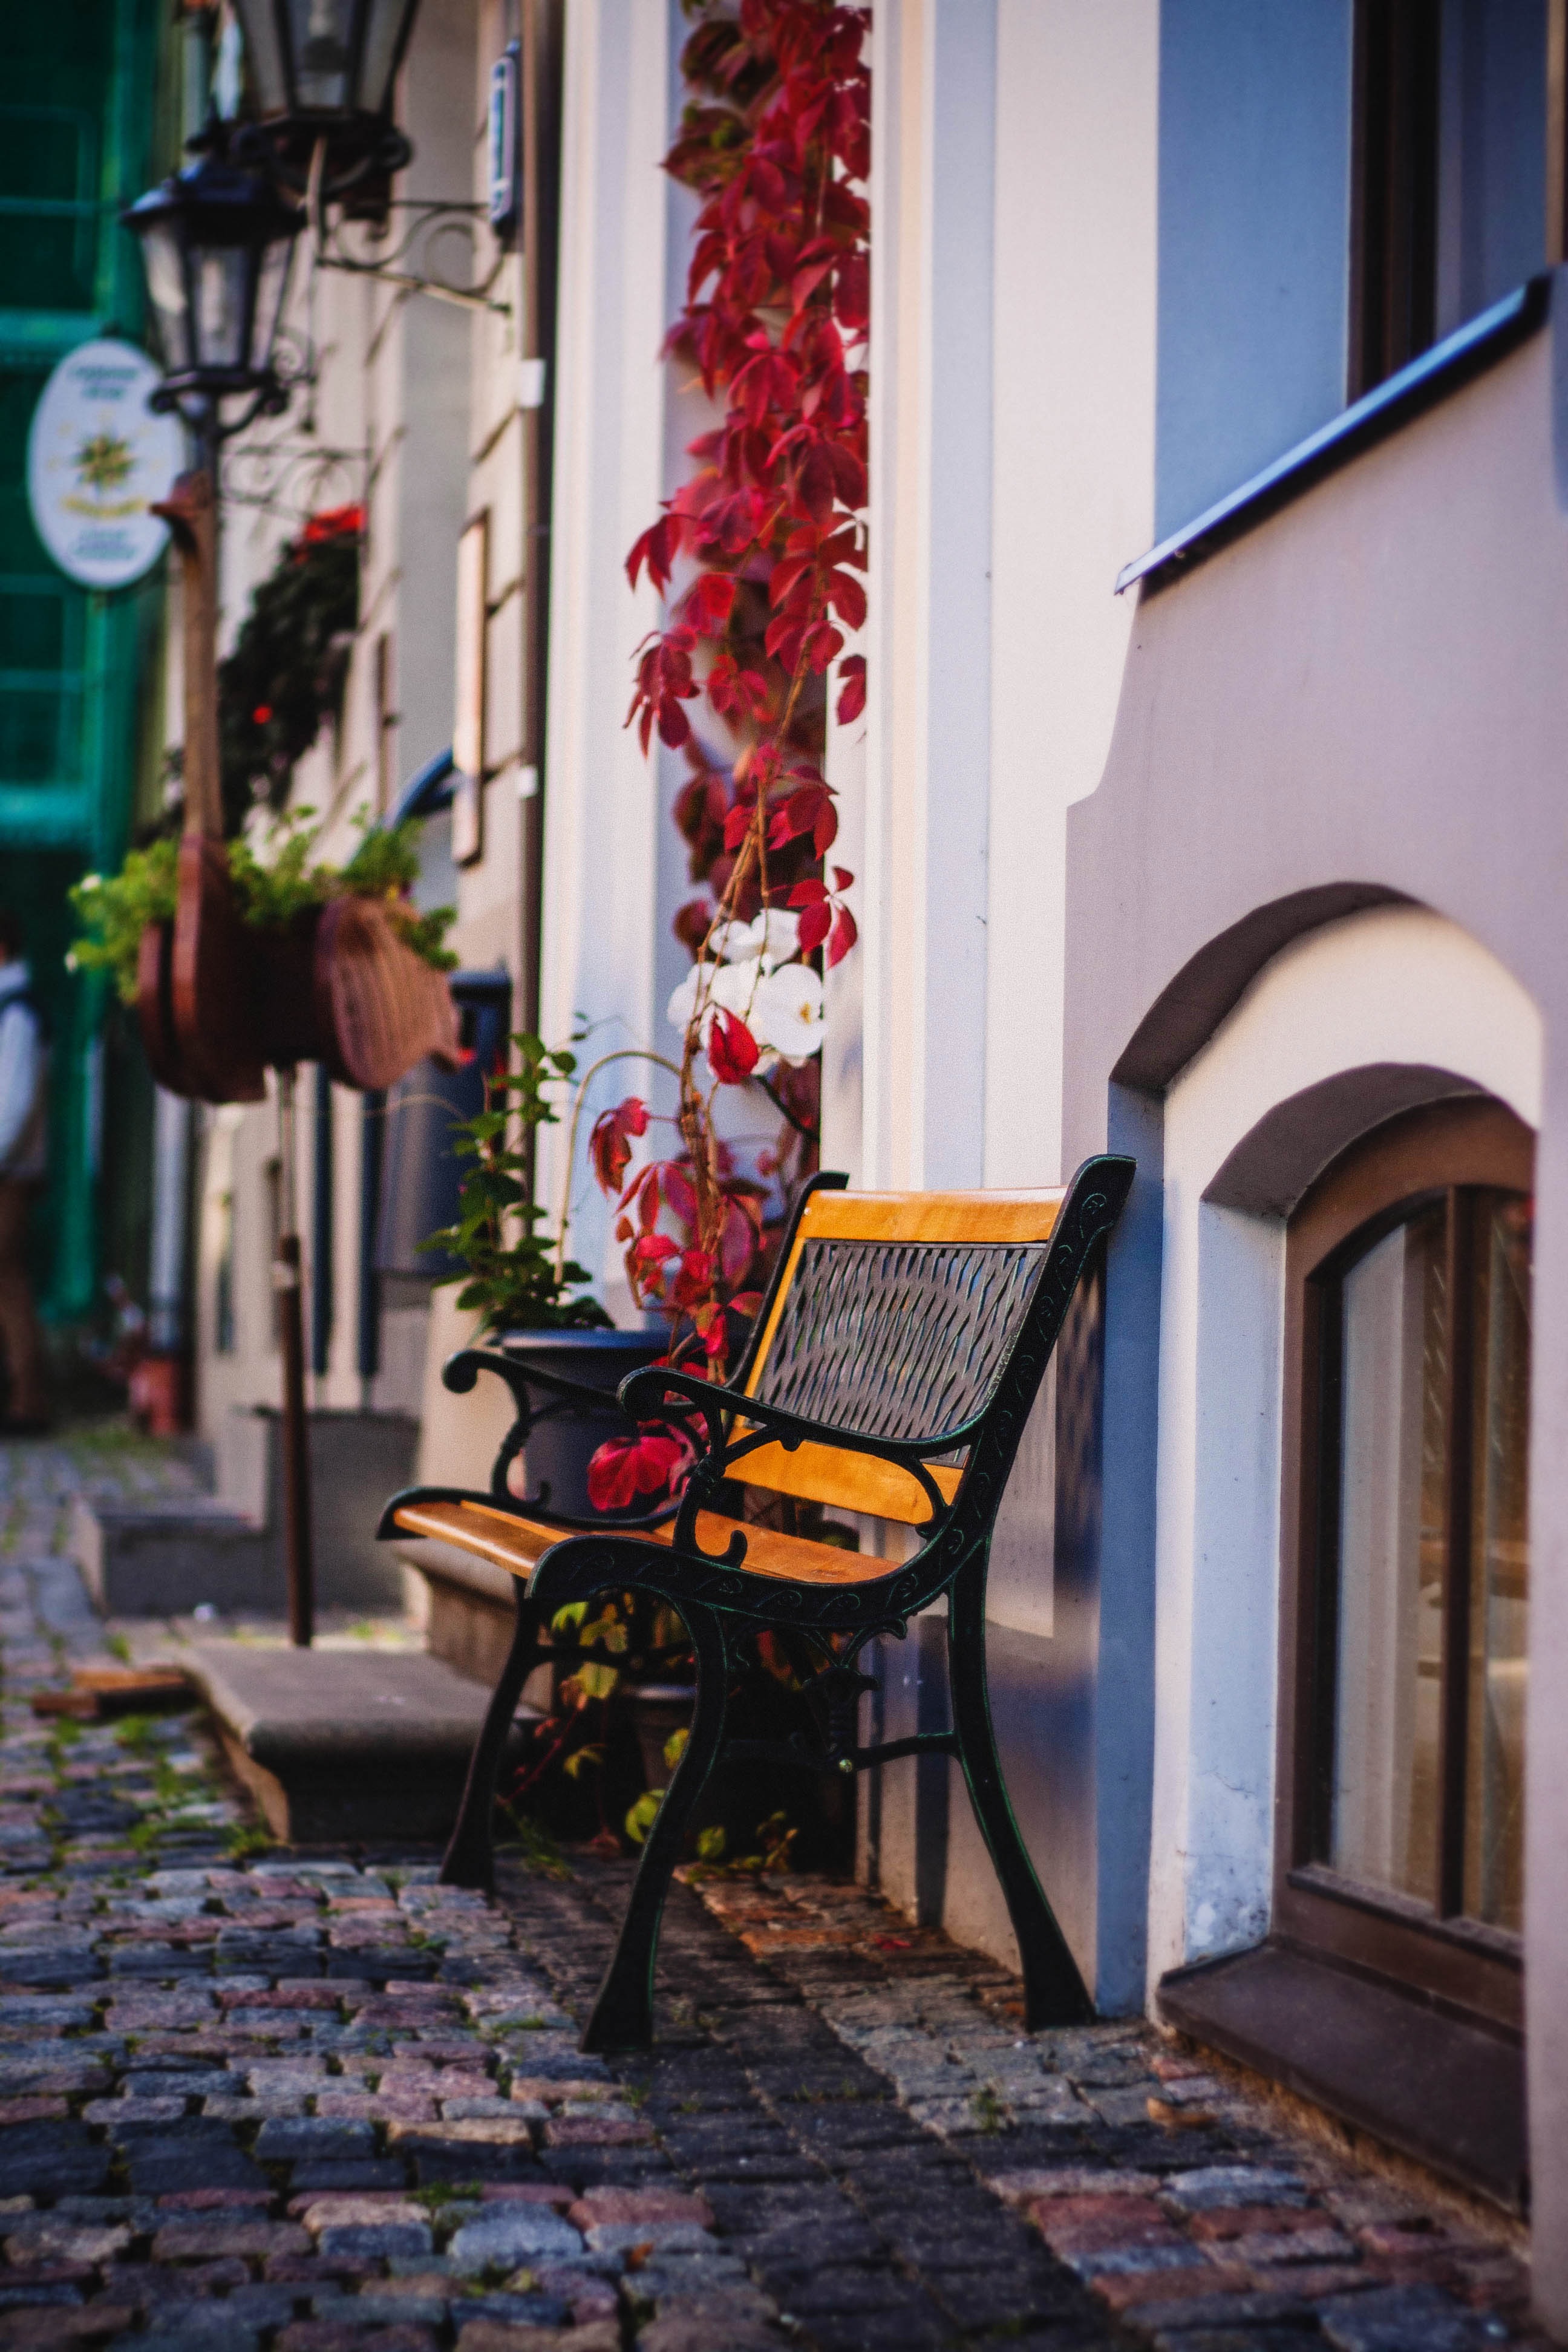
color, red, house, home, street, interior design, window, flower